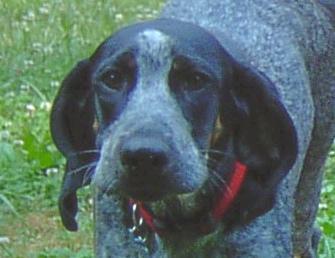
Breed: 217-n000050-bluetick